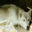
Label: wolf